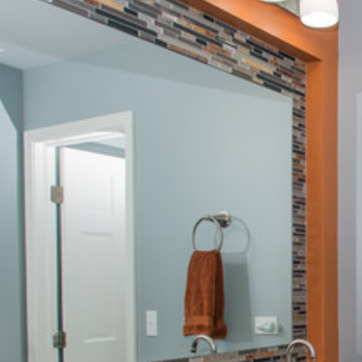
Material: mirror